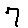
Label: 7